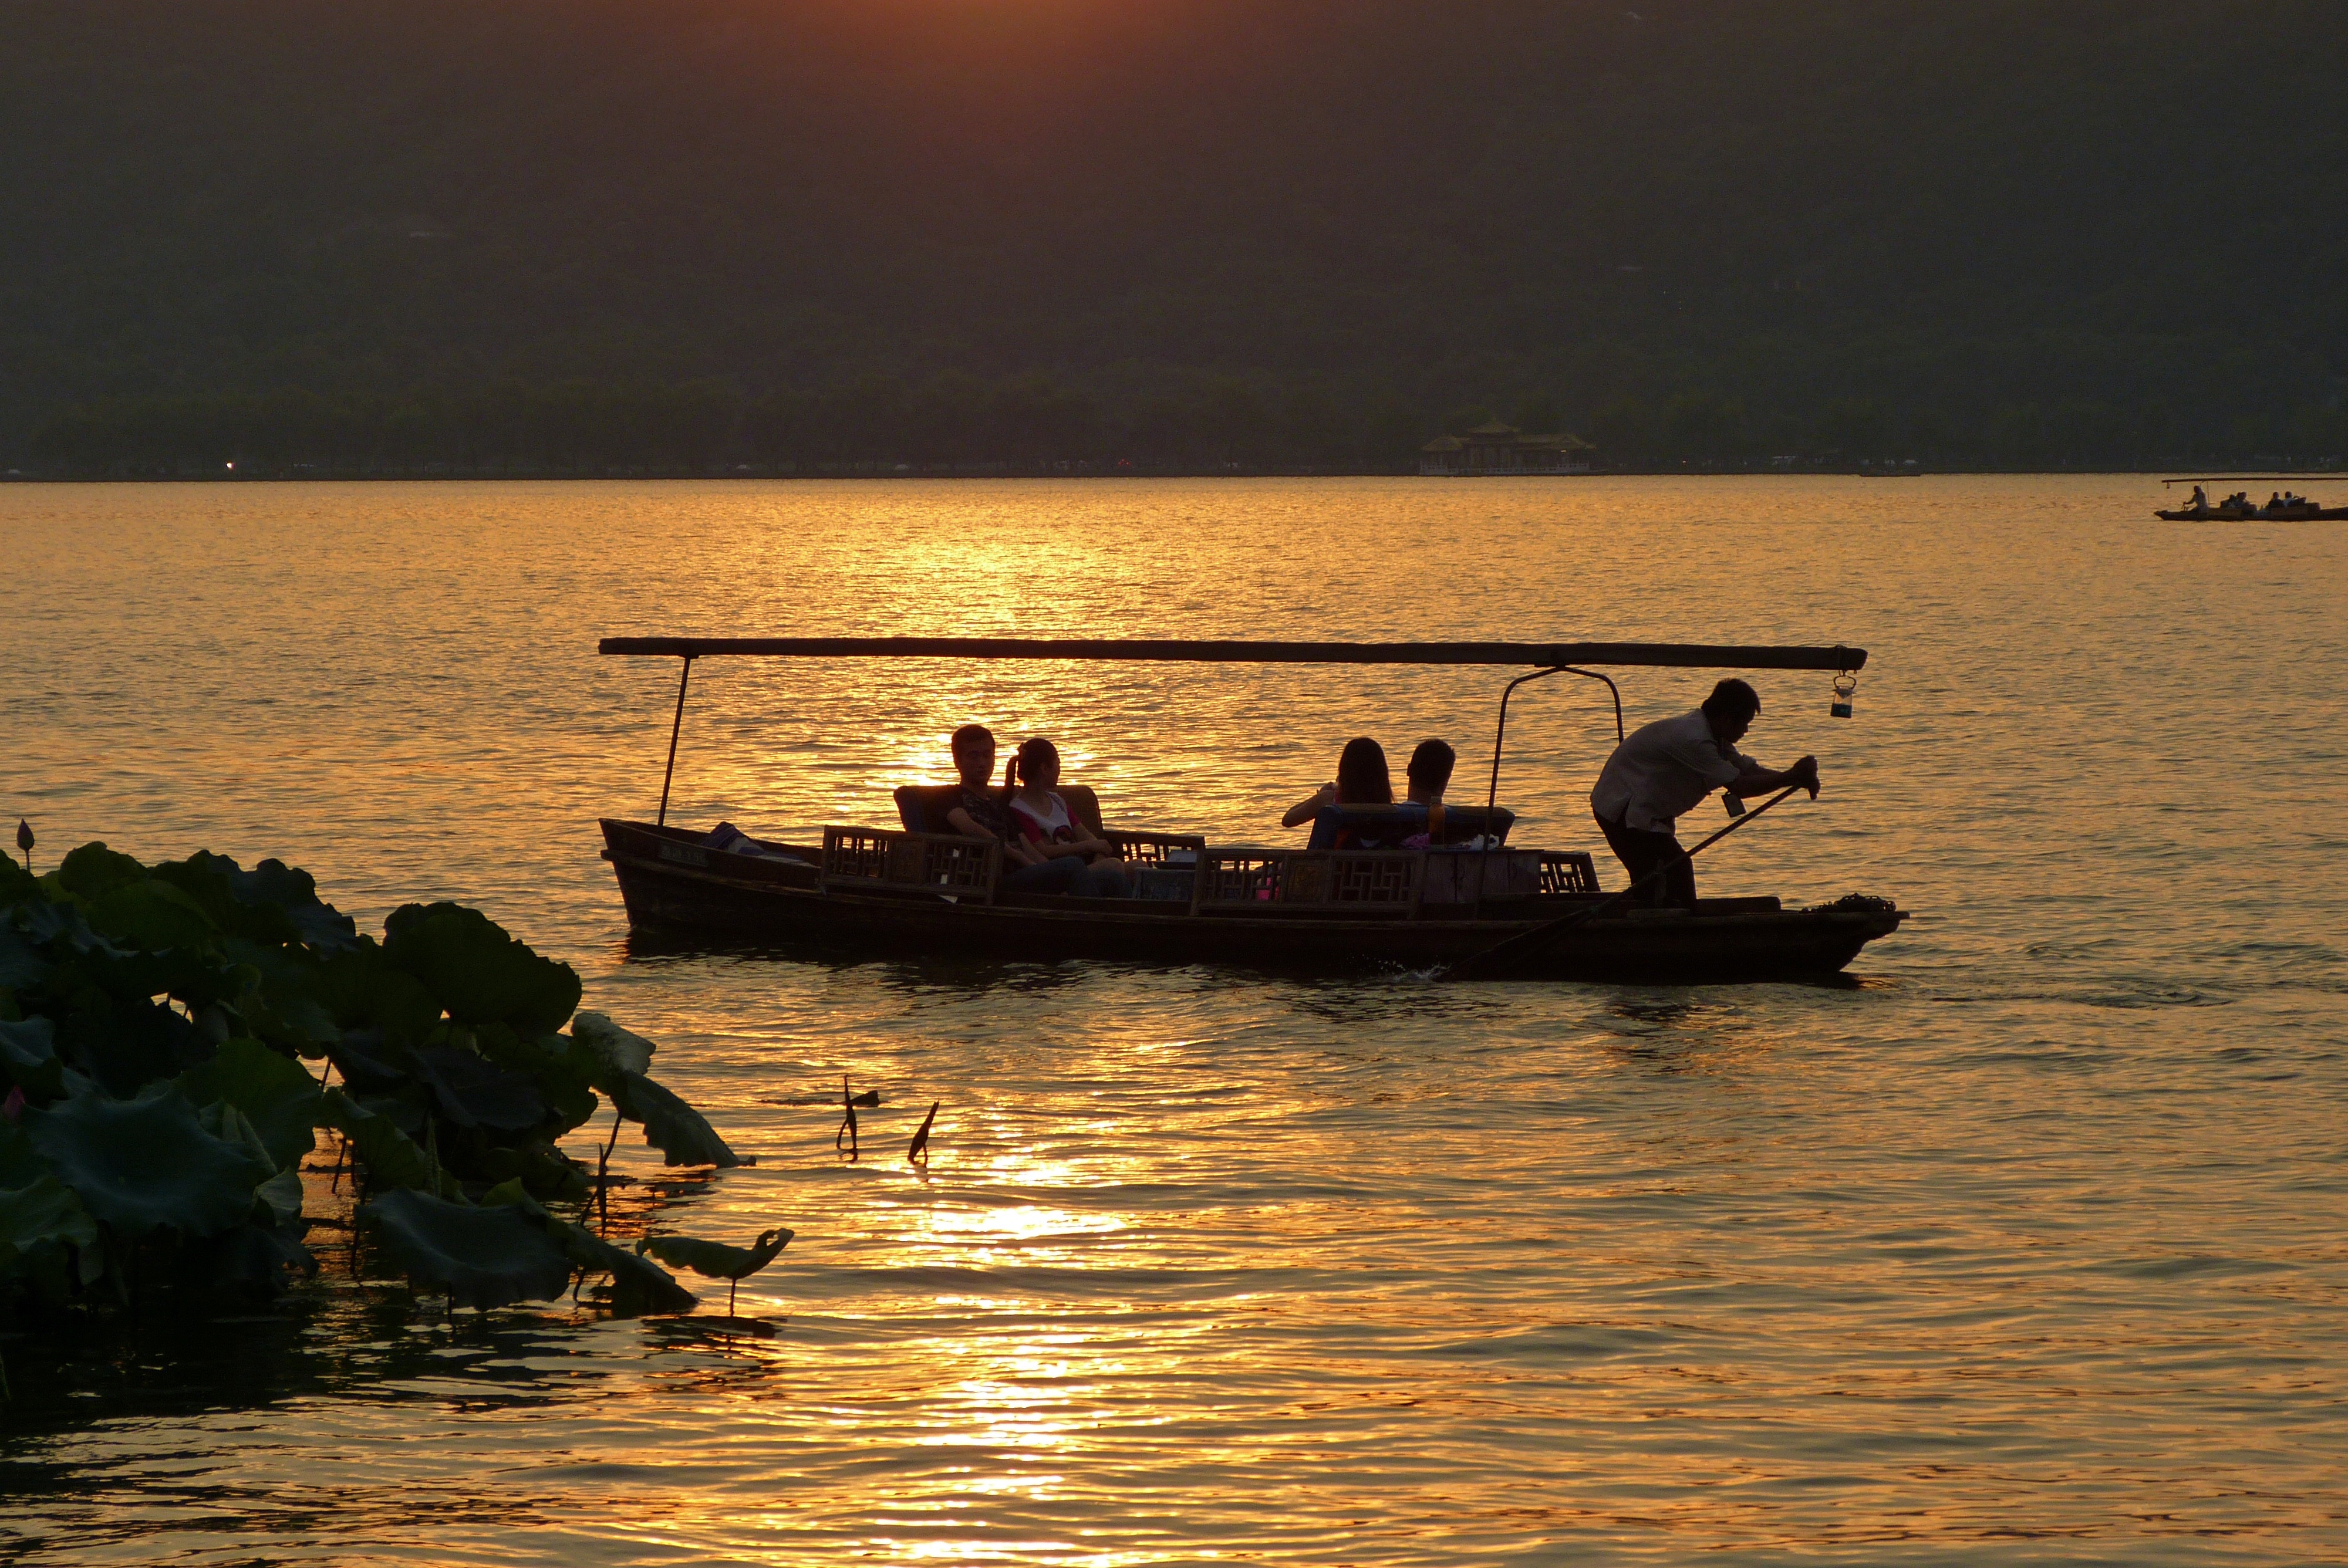
sea, coast, ocean, silhouette, sunset, boat, morning, shore, lake, dusk, evening, orange, reflection, vehicle, bay, boating, setting sun, watercraft rowing